Bayside Shakedown: The Final

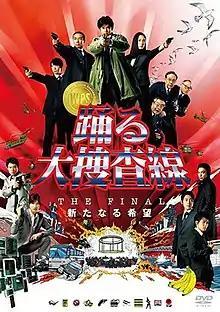
DVD cover

is a 2012 Japanese suspense action comedy film directed by Katsuyuki Motohiro. It was released on September 7, 2012.